Rheinzabern station

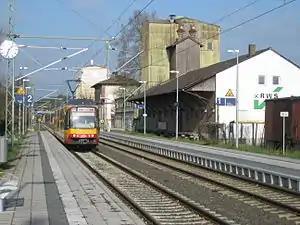
Stadtbahn train at Rheinzabern station in February 2014

Rheinzabern station is the main station in the town of Rheinzabern in the German state of Rhineland-Palatinate. Deutsche Bahn classifies it as a category 6 station and it has two platform tracks. It is located on the network of the "Karlsruher Verkehrsverbund" (Karlsruhe Transport Association, KVV). Since 2001, the station has also been part of the area where the fares of the Verkehrsverbund Rhein-Neckar (Rhine-Neckar Transport Association, VRN) are accepted at a transitional rate. Its address is "Bahnhofstraße 26".